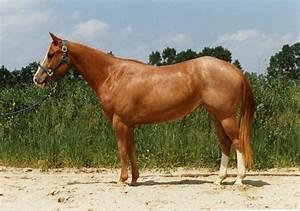
horse